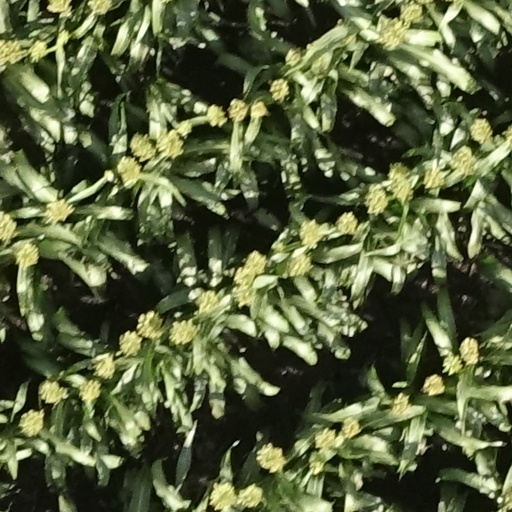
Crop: sorghum